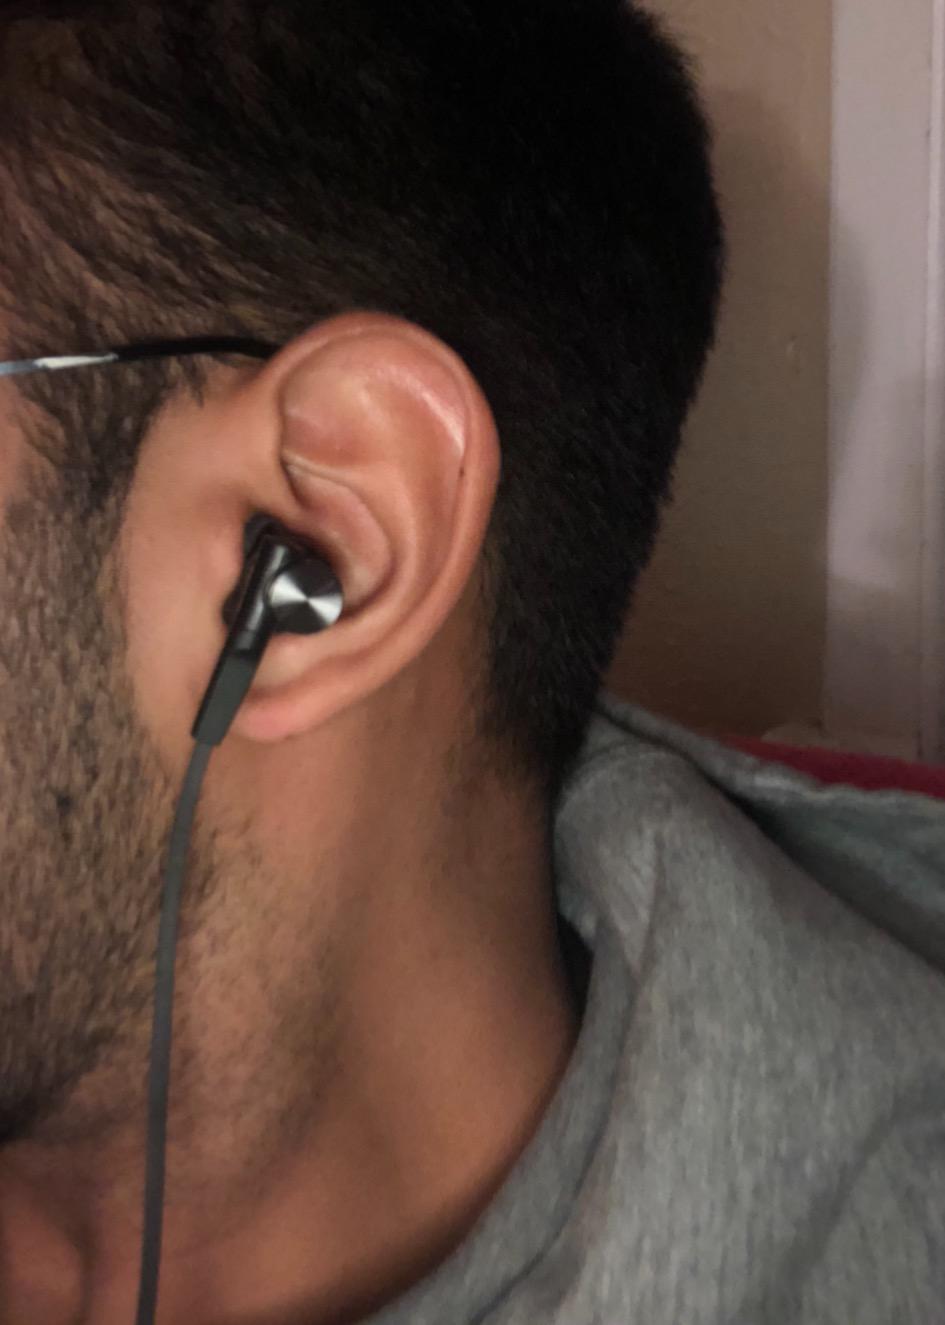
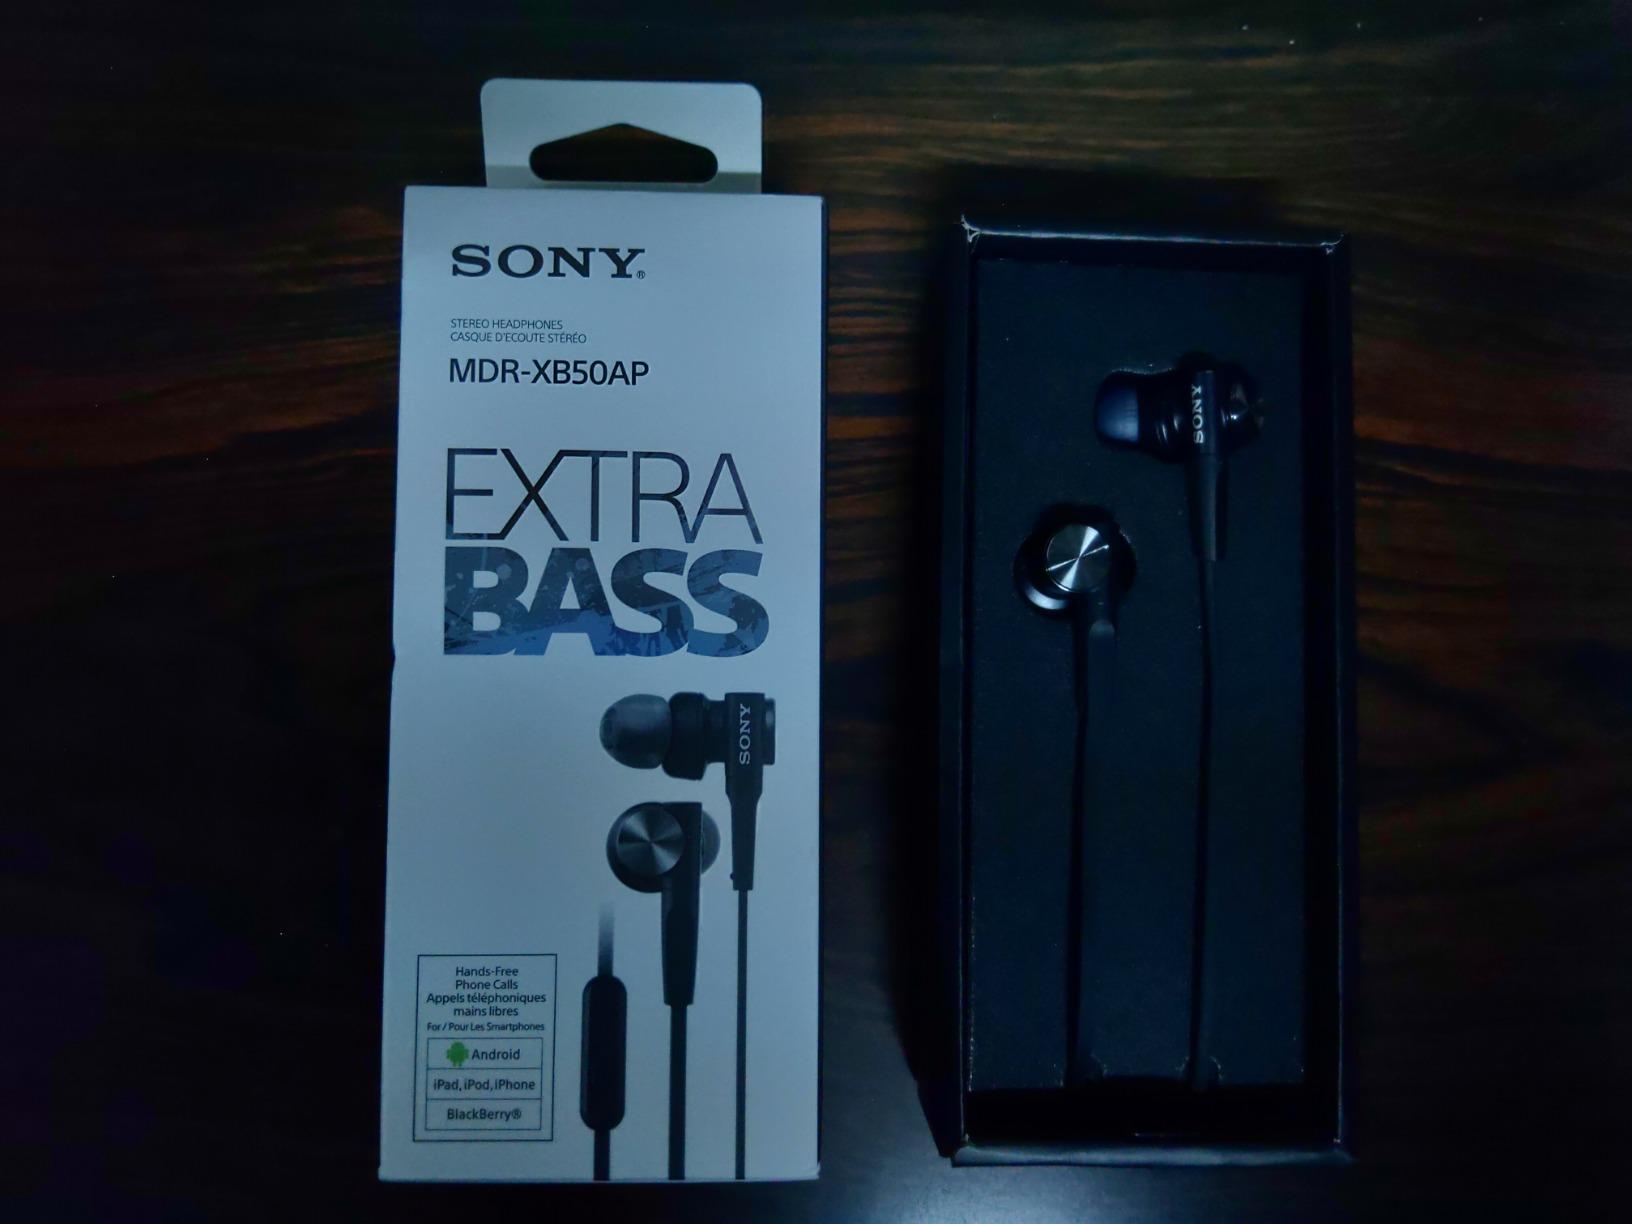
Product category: headphones
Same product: yes